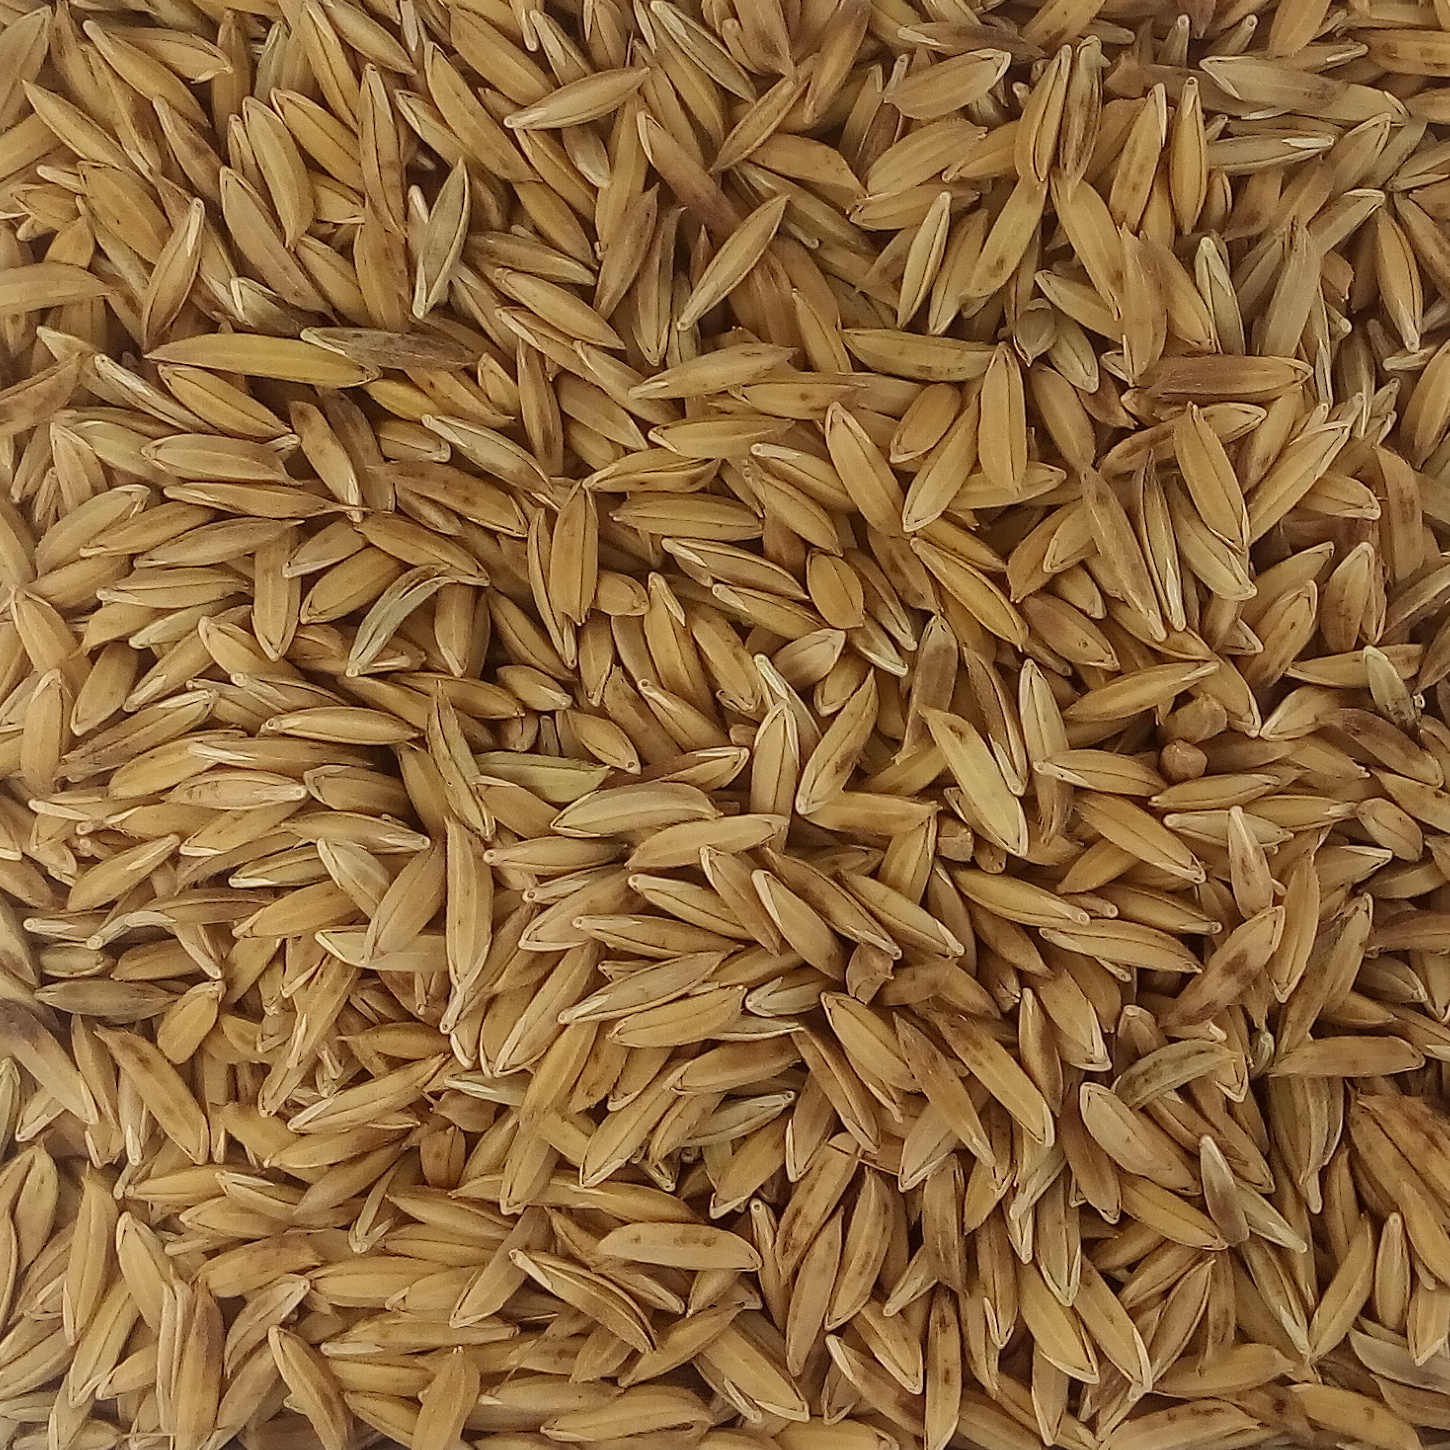
Rice seed variety: BAS_370